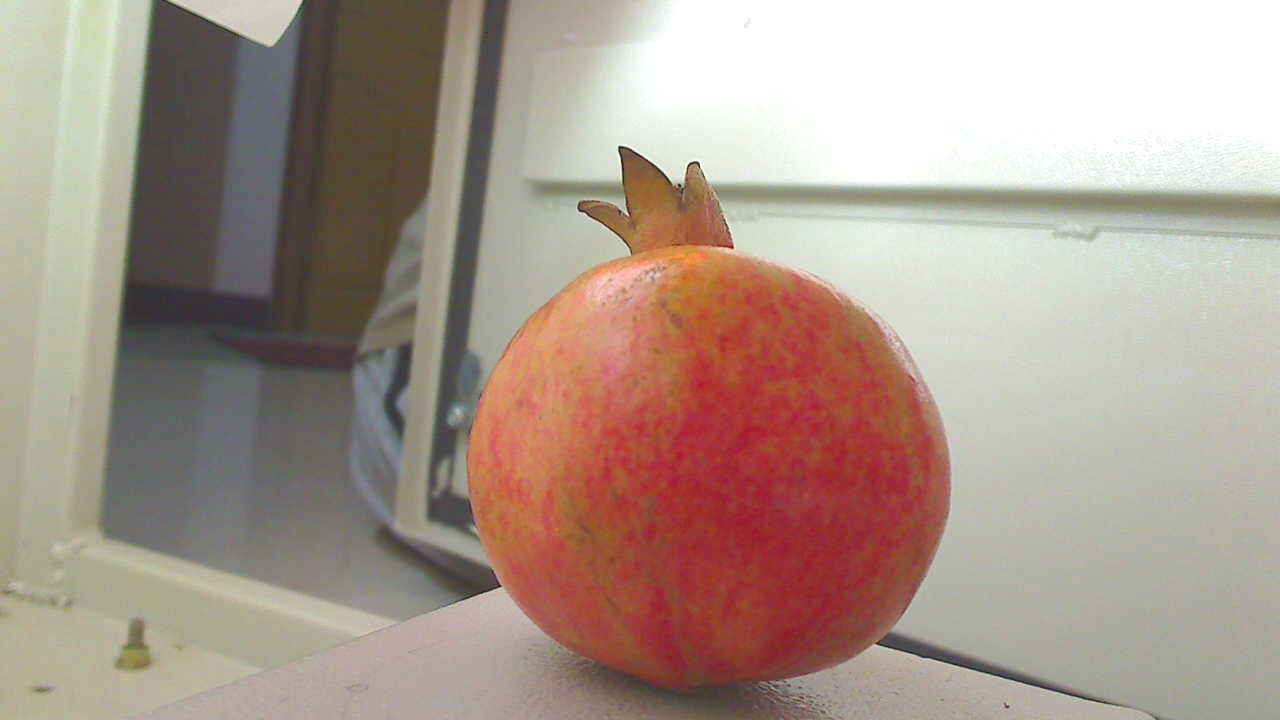
Grade: grade-3
Quality: quality-2